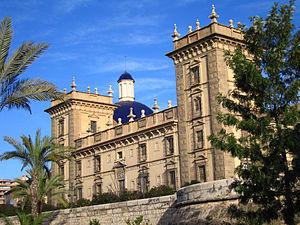
Le musée des Beaux-Arts de Valence est le musée de peinture le plus important de Valence, en Espagne. C’est une référence importante pour les maîtres anciens et un des musées de référence en Espagne. Ses collections incluent des œuvres gothiques des XIVᵉ et XVᵉ siècles, un célèbre autoportrait de Vélasquez et une Vierge à l’enfant et adorateur de l’Italien Pinturicchio.
L’Académie royale des beaux-arts de San Carlos est une institution culturelle de Valence.